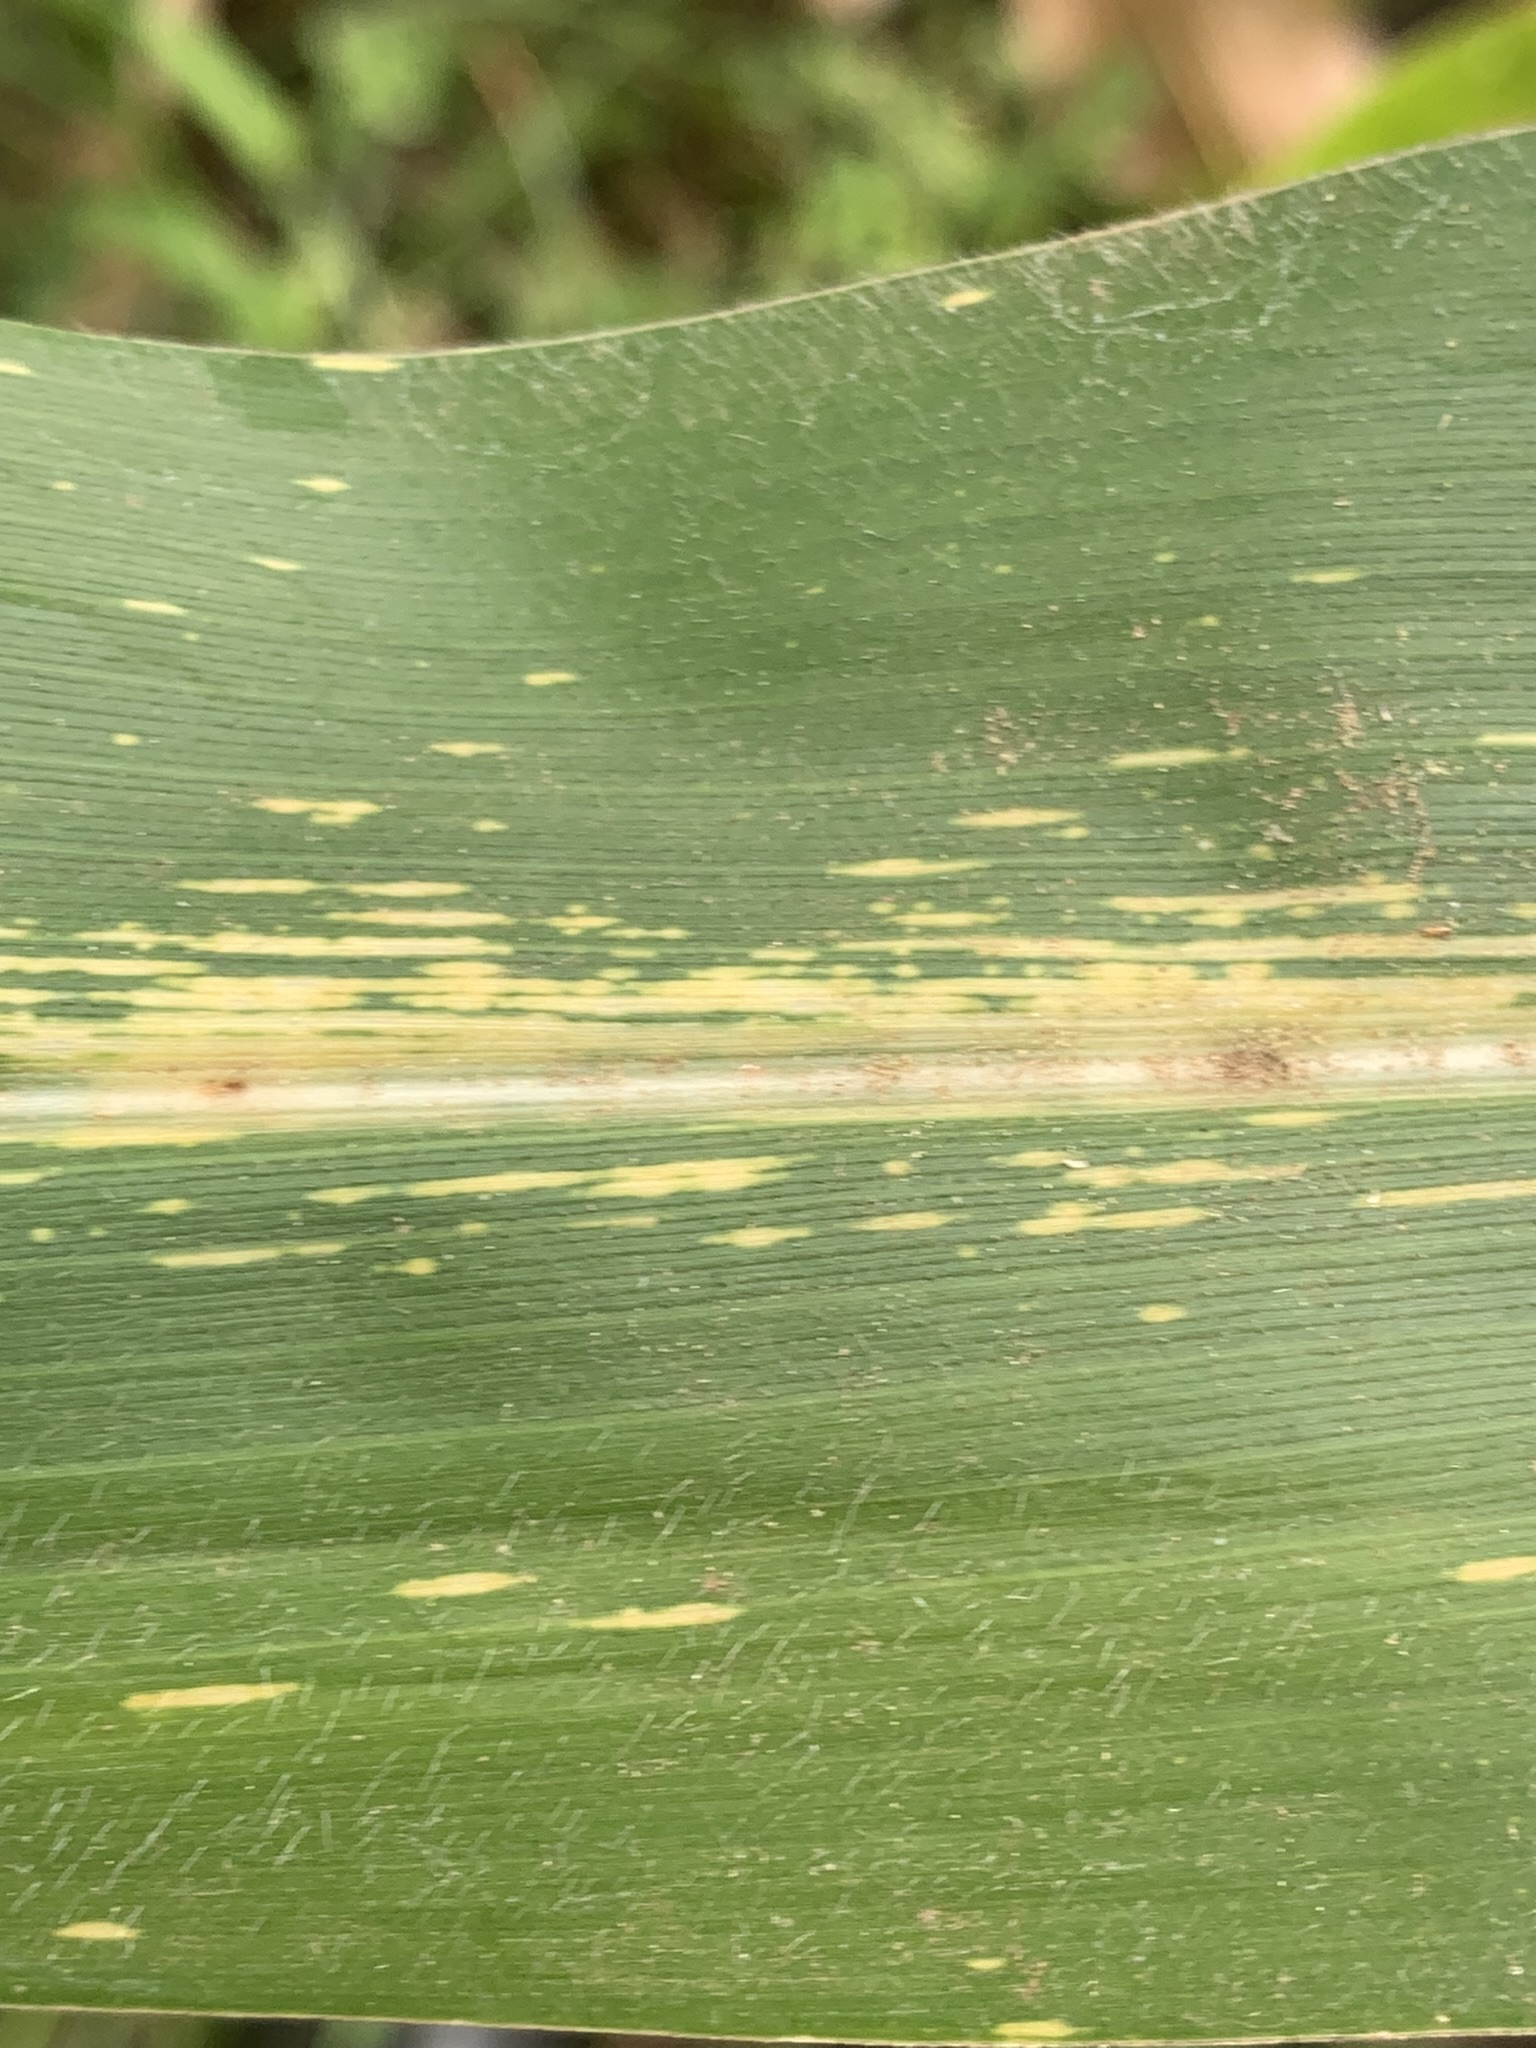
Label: MSV